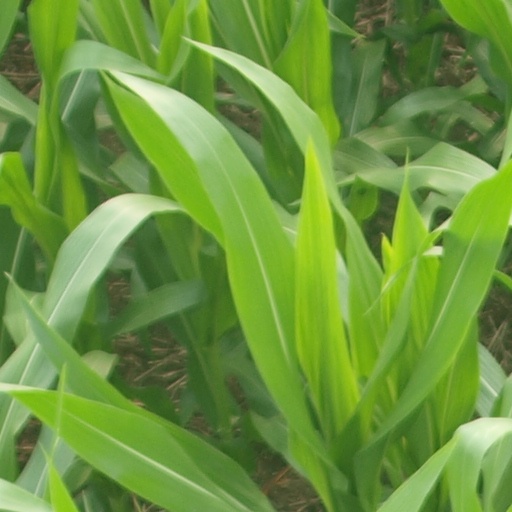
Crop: maize; corn